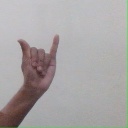
अक्षर: य